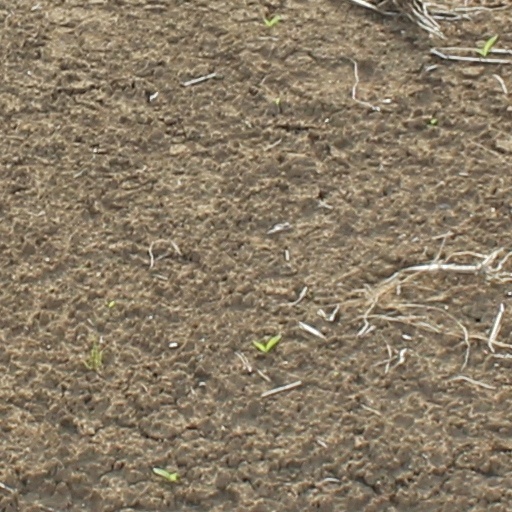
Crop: wheat